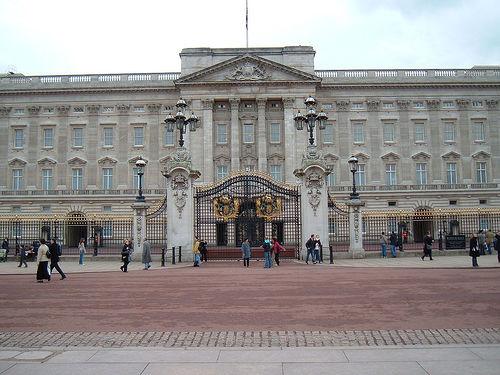
Weather: cloudy or overcast